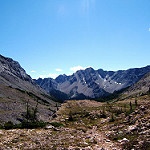
Scene: Outdoor